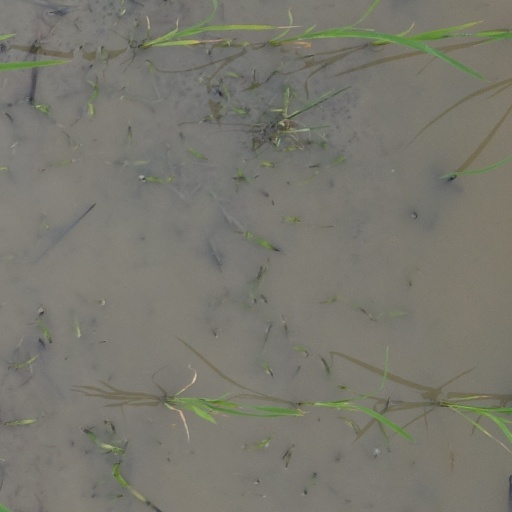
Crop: rice